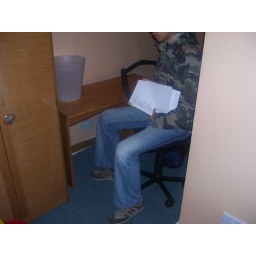
bedroom 3 desk not suitable for anyone over 10